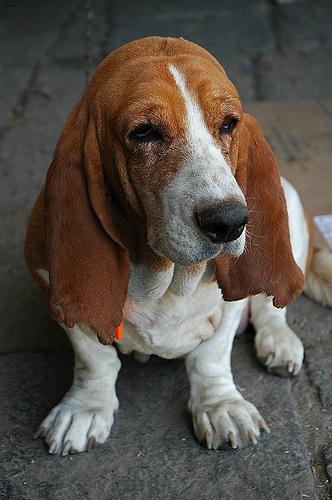
Breed: basset hound